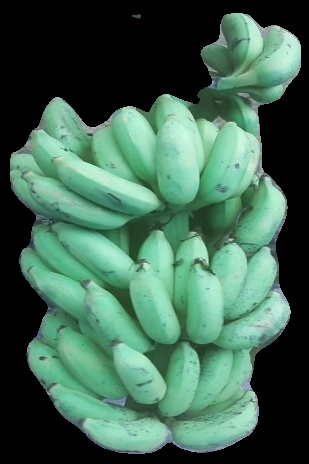
Variety: elakki-bale
Grade: grade2